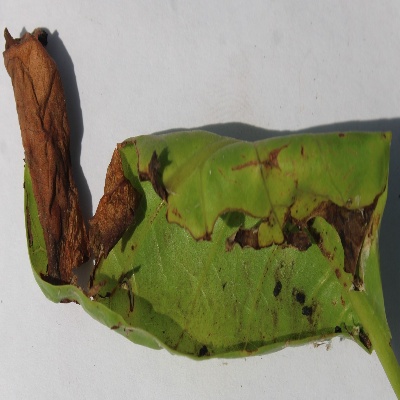
Crop: Cashew
Condition: anthracnose